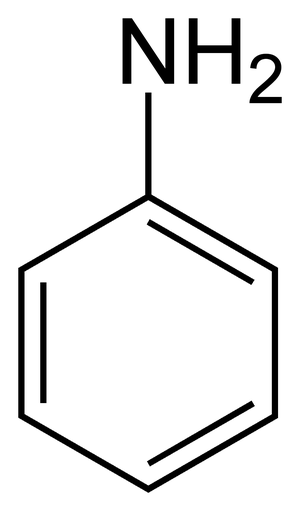
Les composés organiques sont les composés dont un des éléments chimiques constitutifs est le carbone, à quelques exceptions près. Ces composés peuvent être d’origine naturelle ou produits par synthèse.